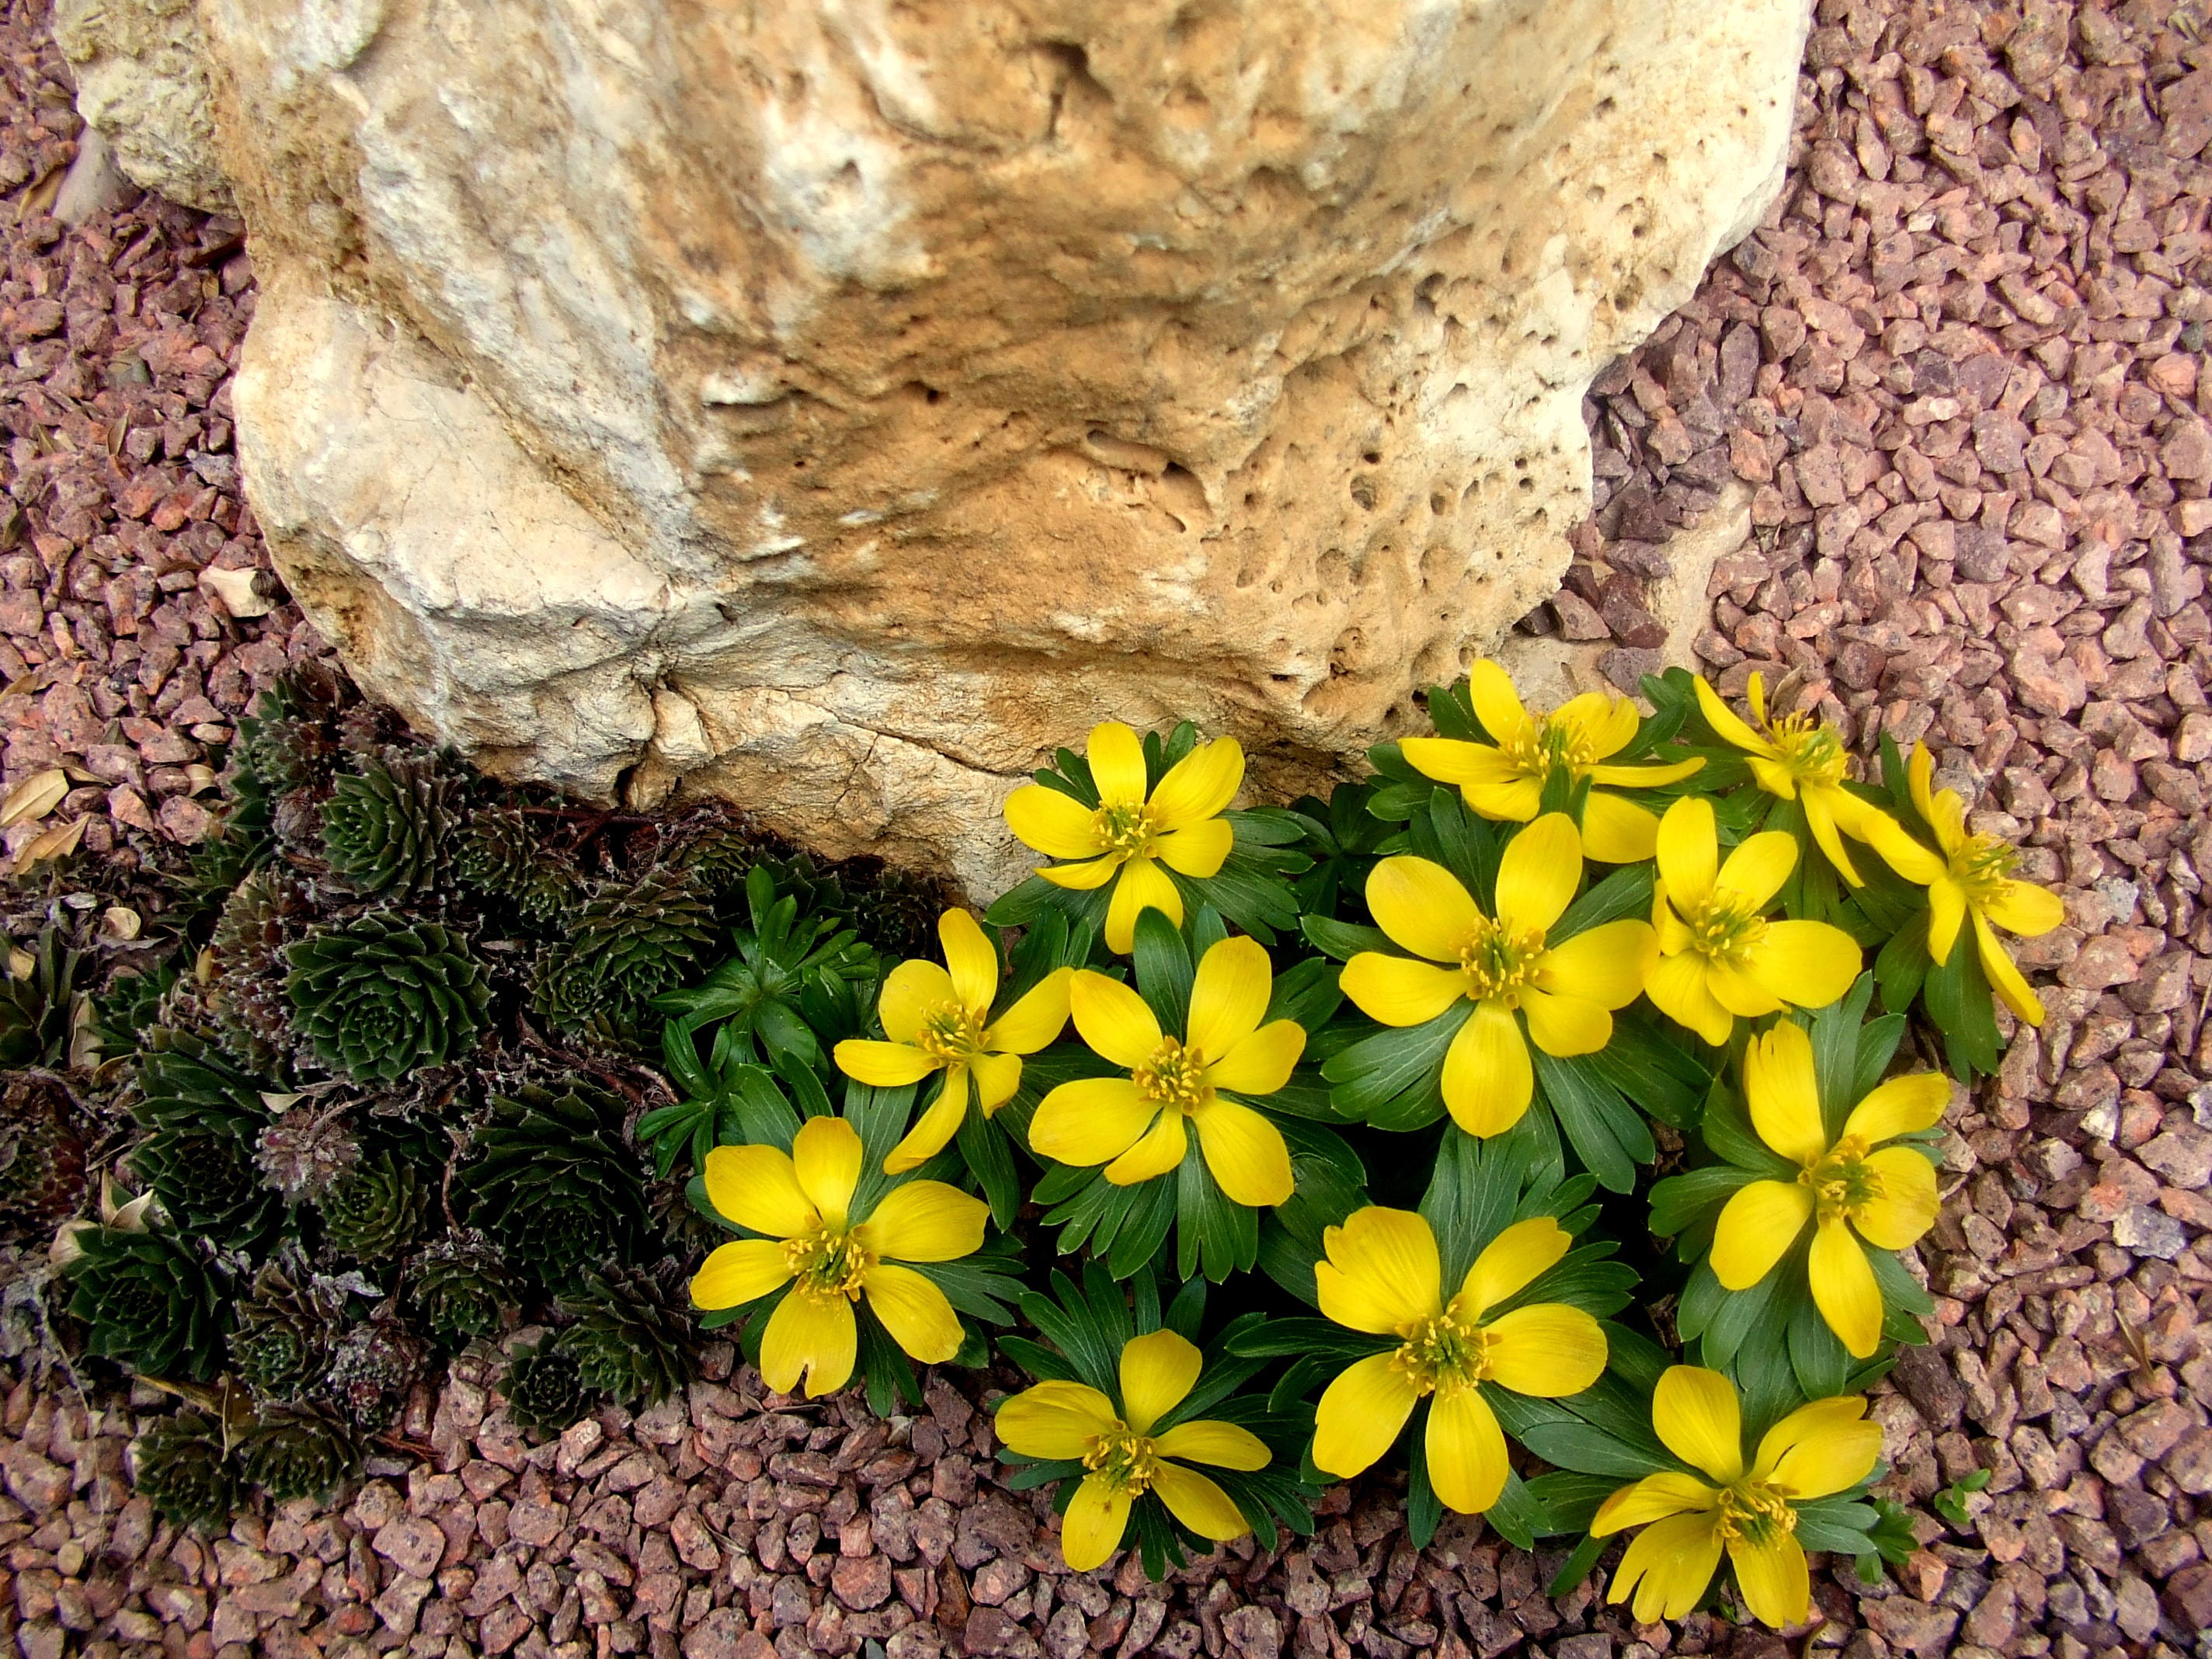
nature, plant, leaf, flower, stone, soil, botany, yellow, flora, fauna, wildflower, jewellery, flowering plant, front yard, land plant, front of the house